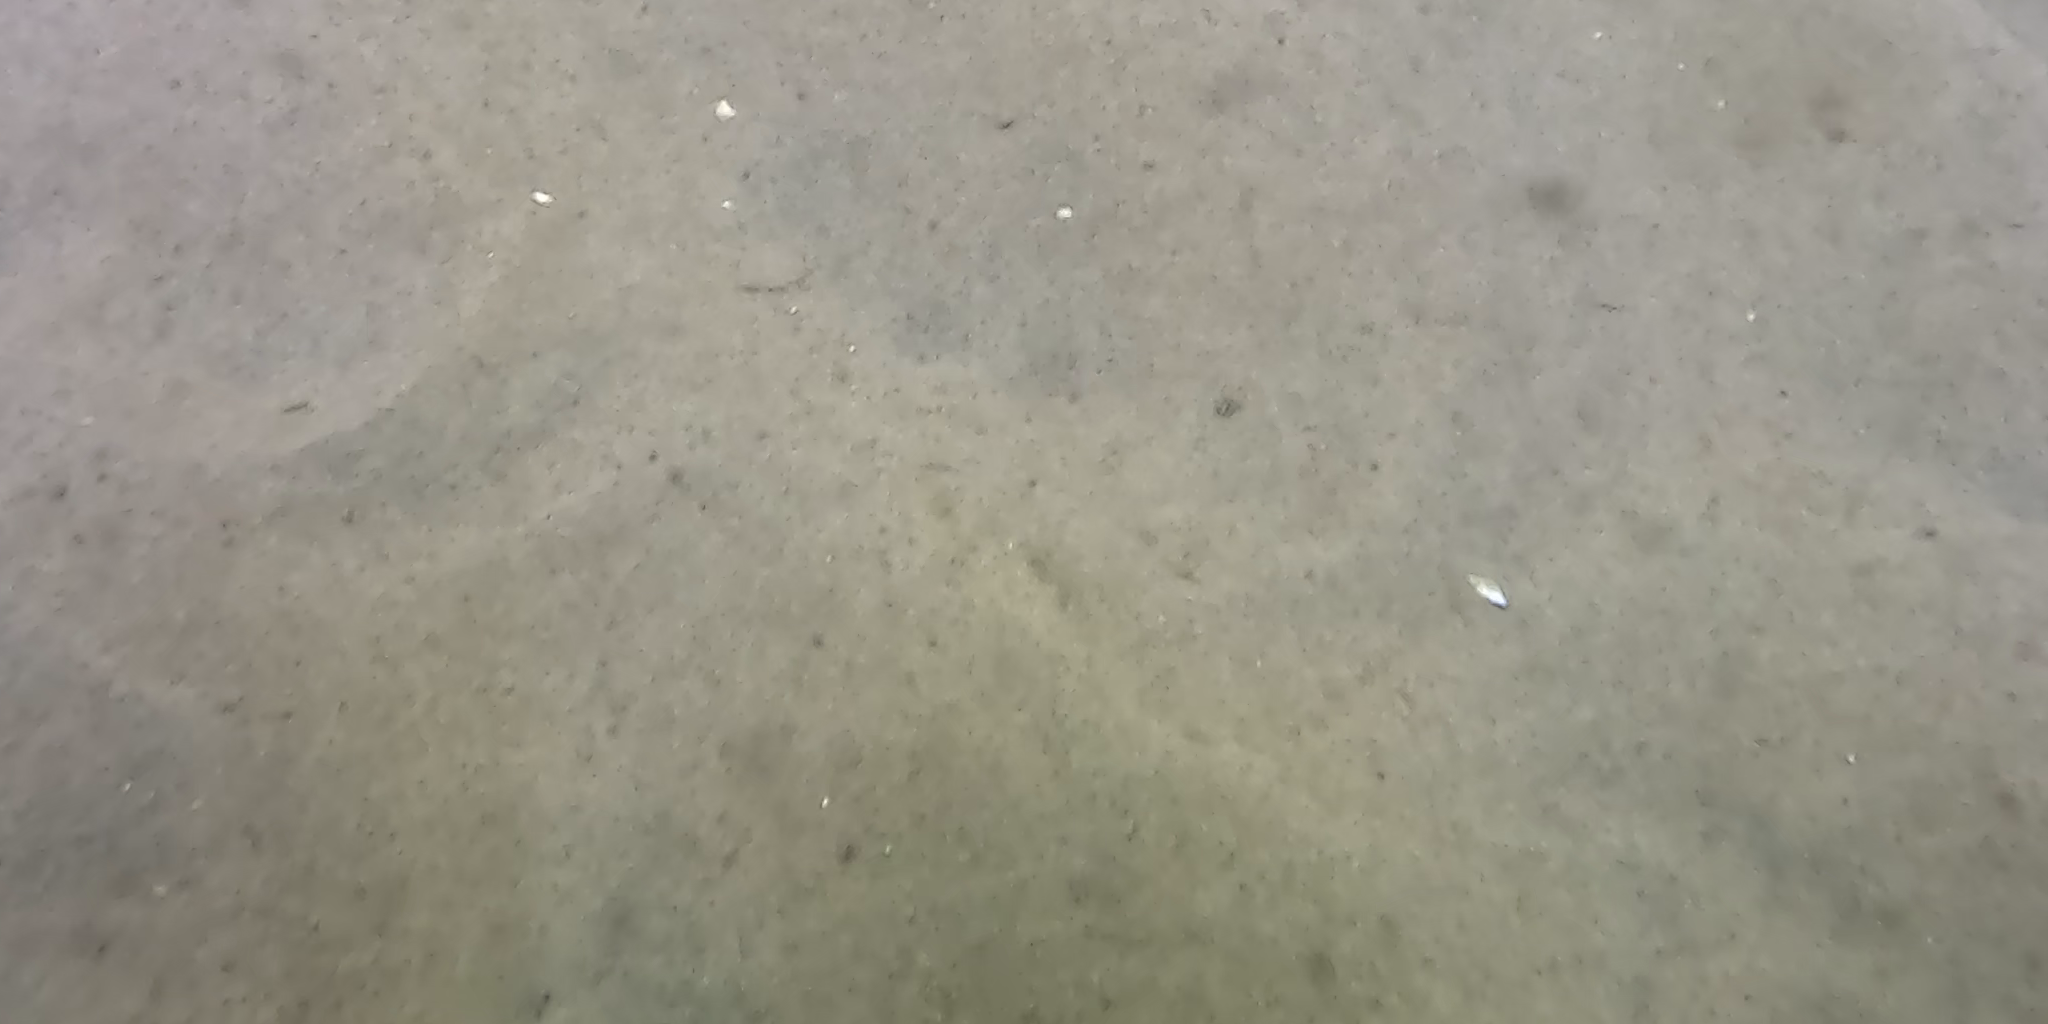
Seabed habitat: sand